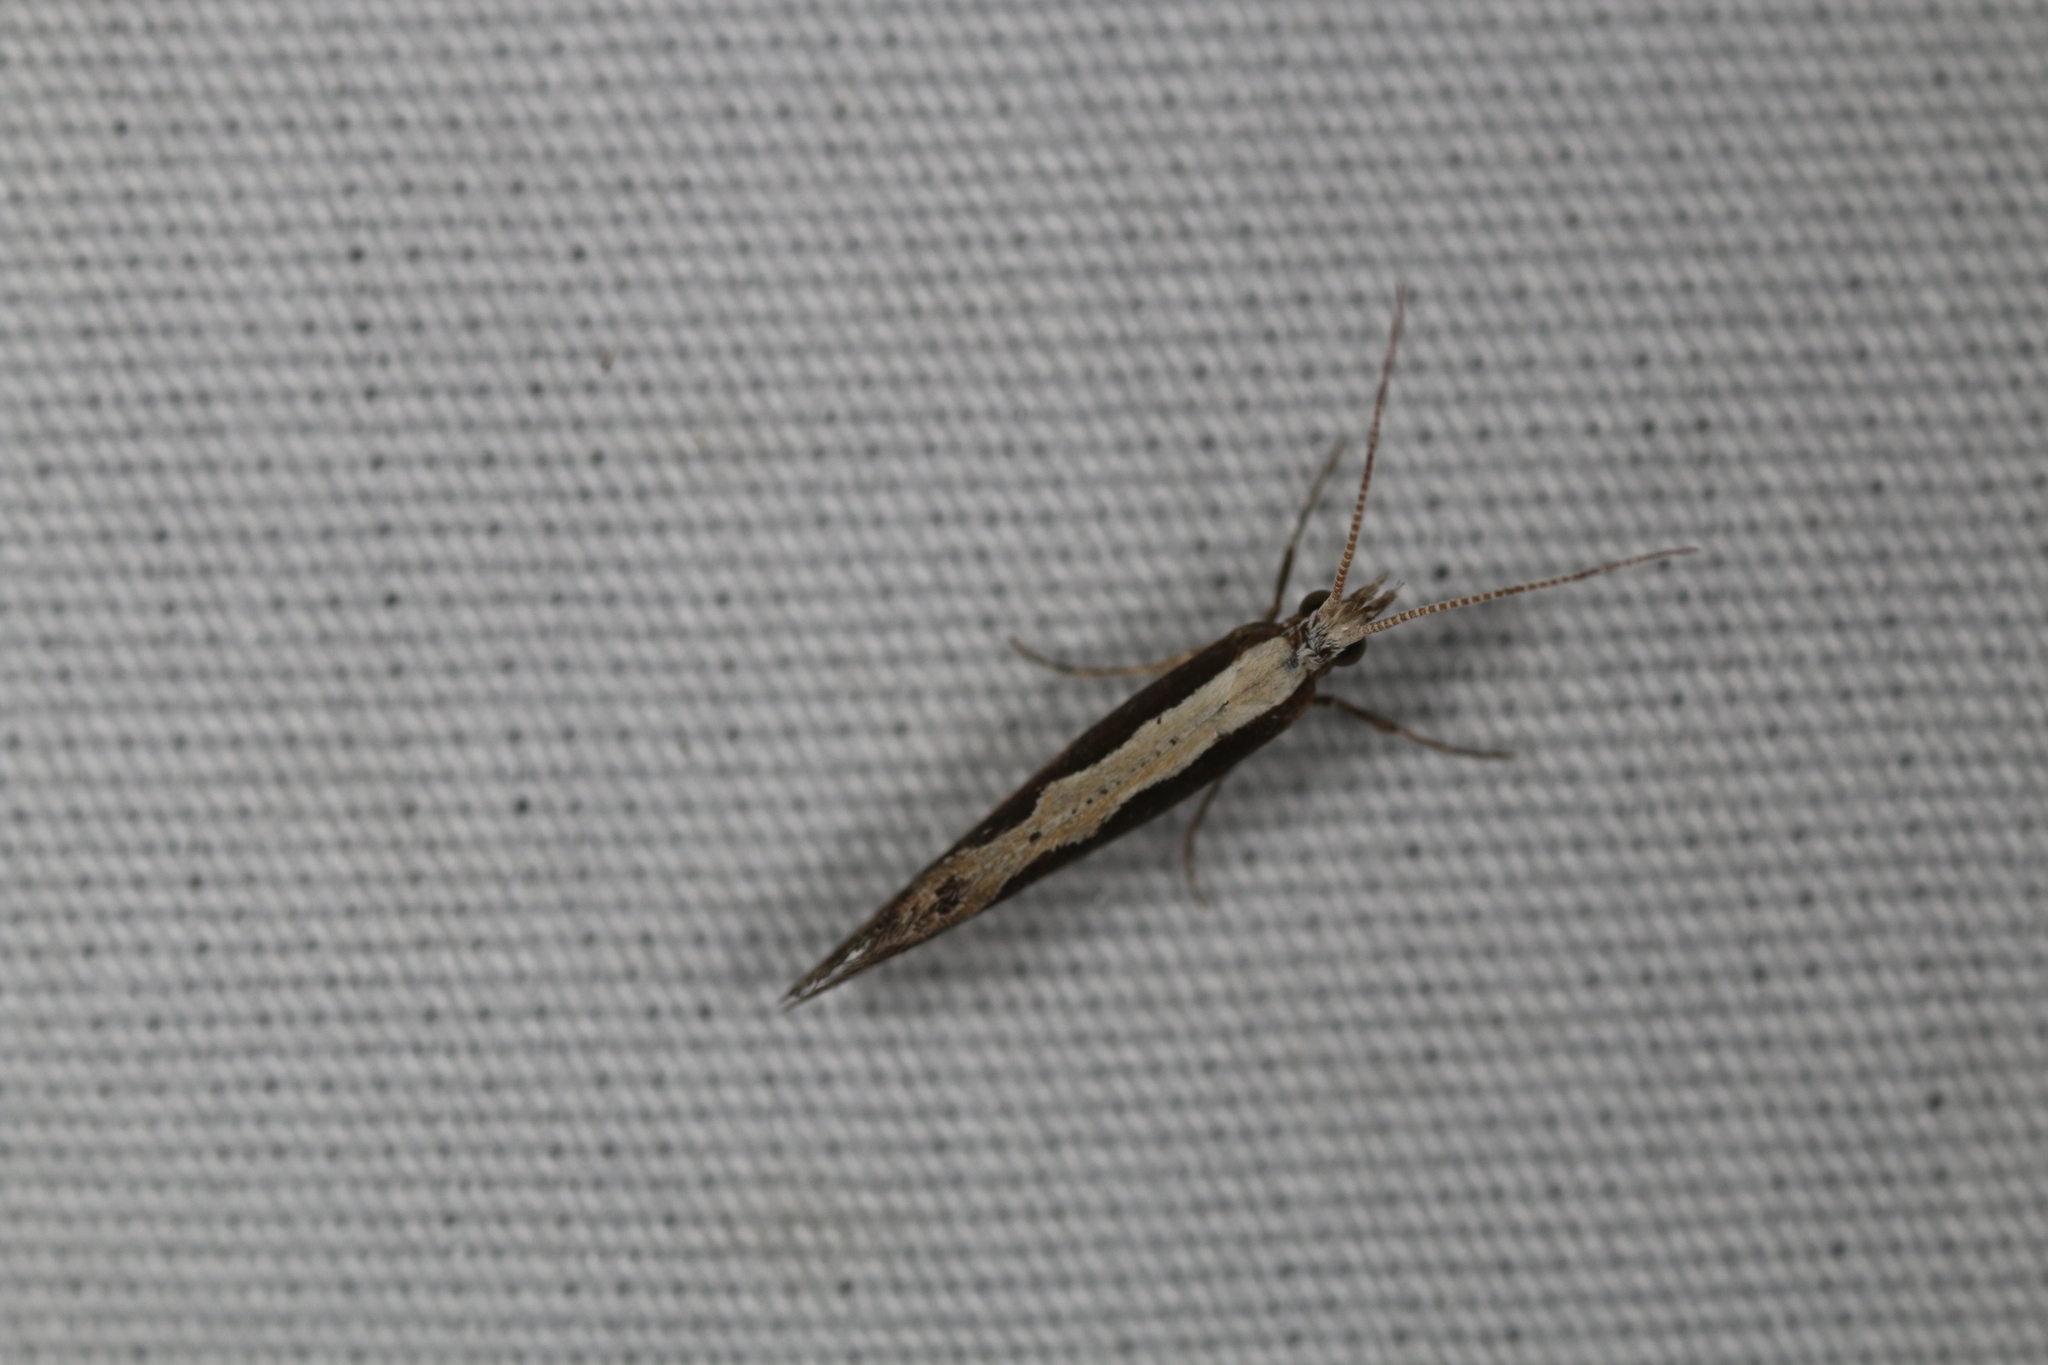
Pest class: diamondback_moth